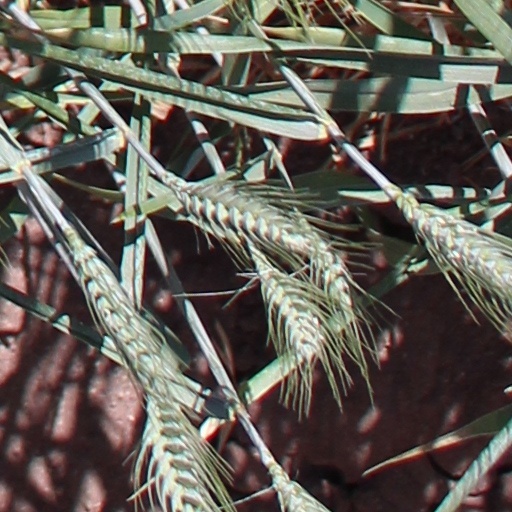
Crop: wheat